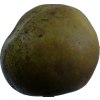
Label: pear